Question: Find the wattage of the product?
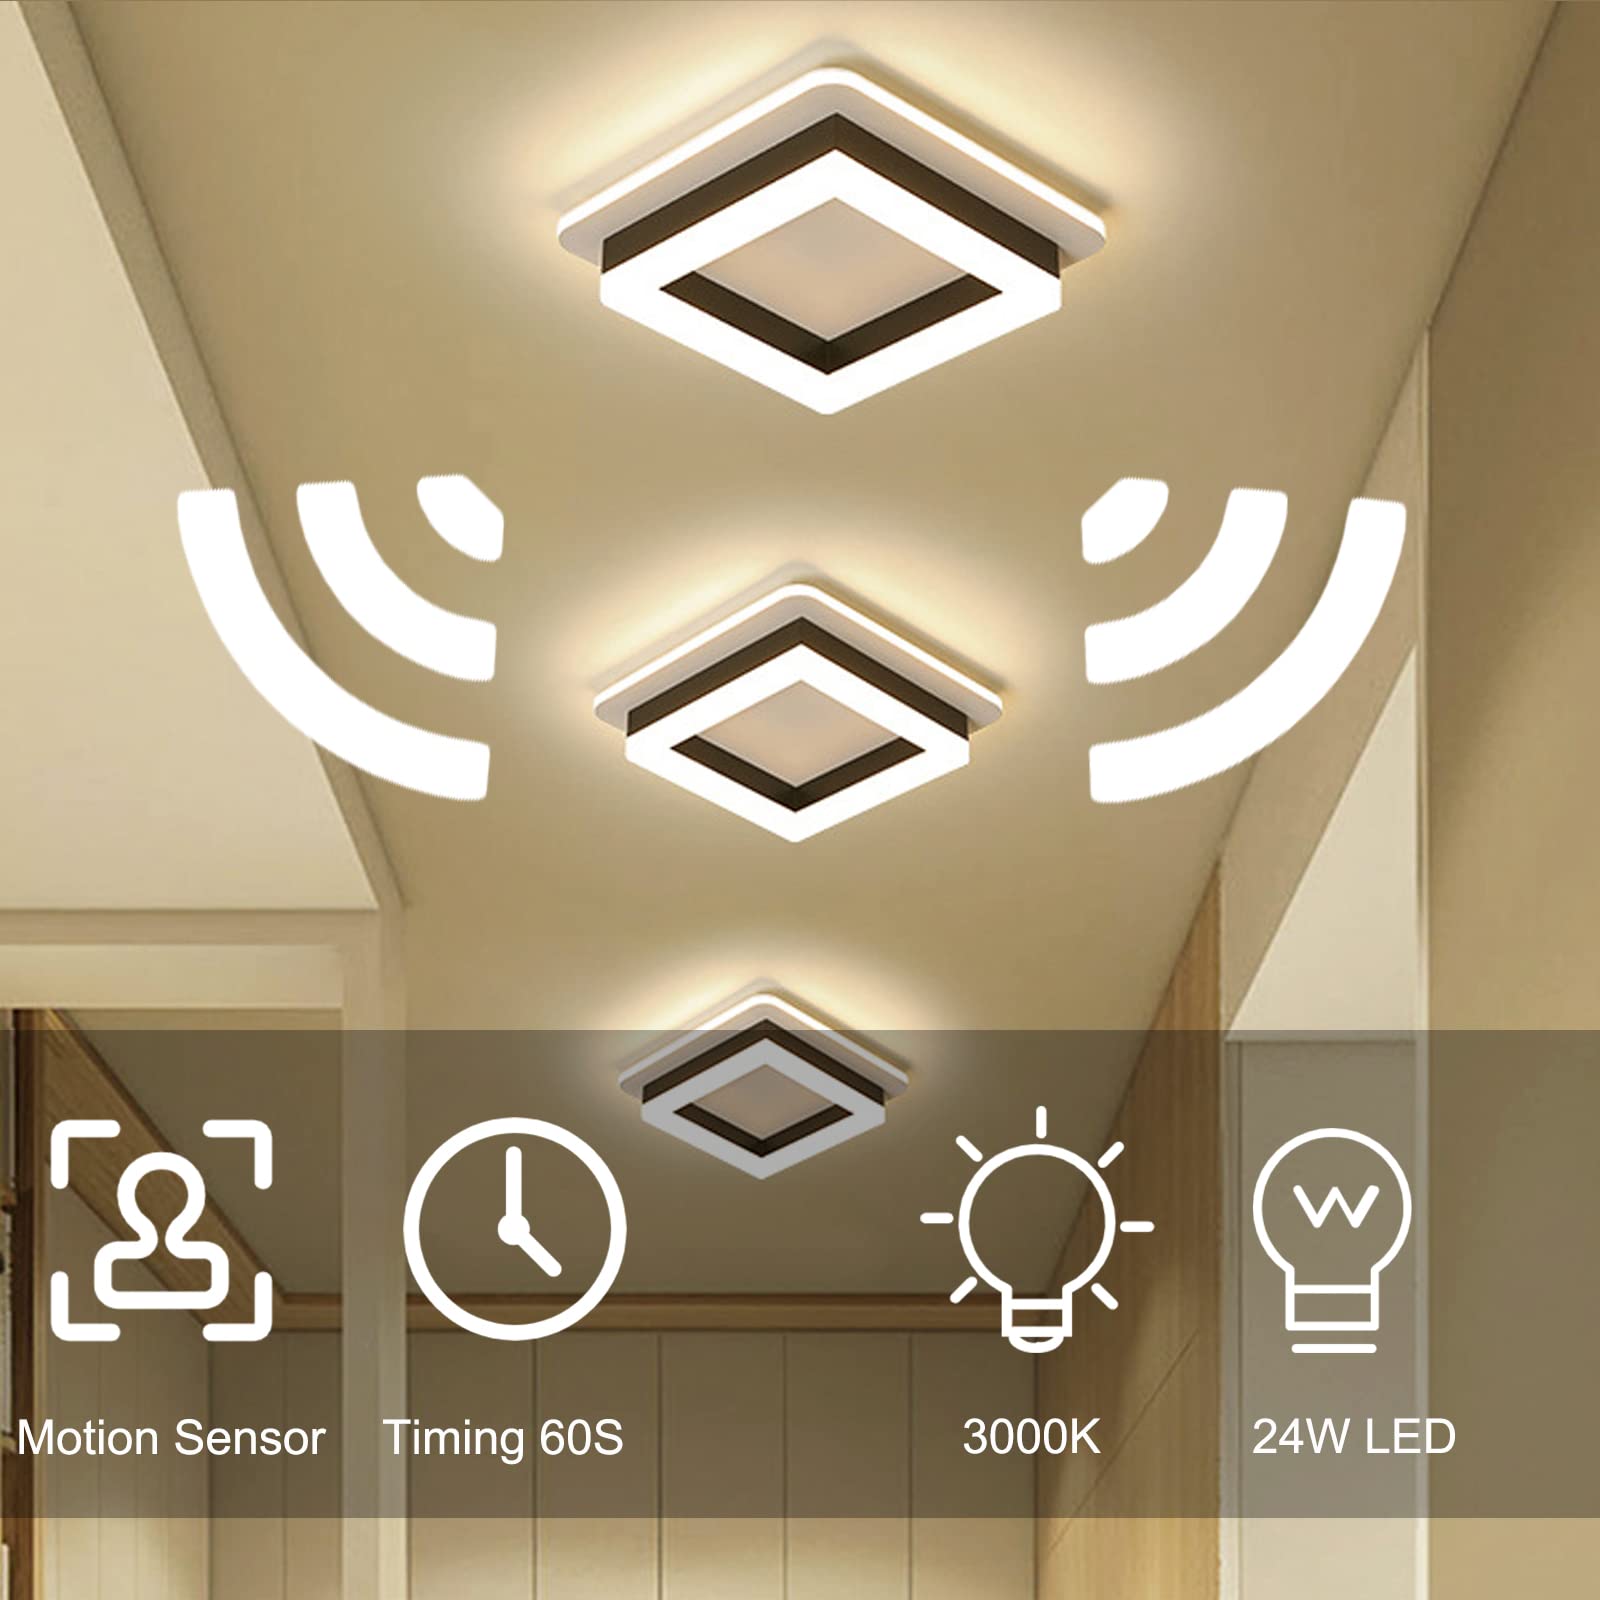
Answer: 24.0 watt